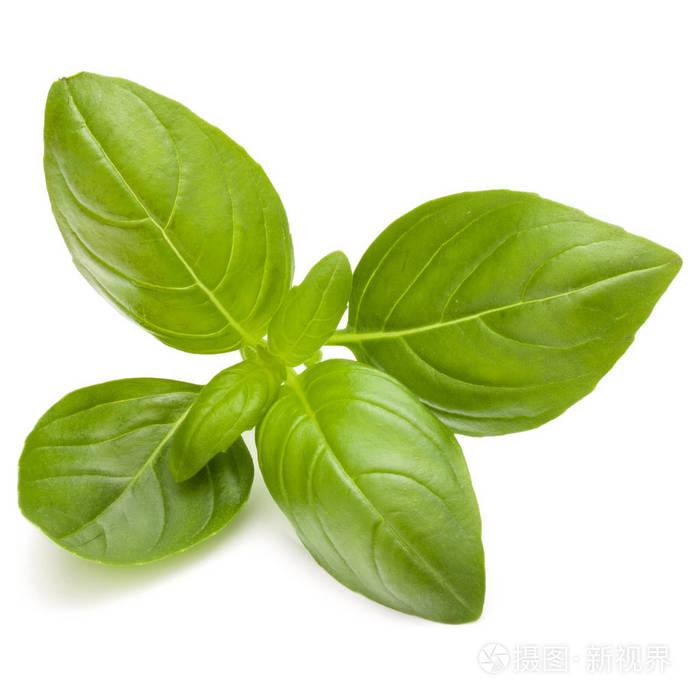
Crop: unknown
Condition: basil